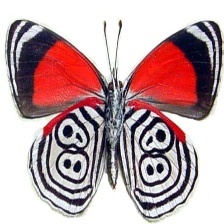
Species: AN 88